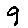
Label: 9